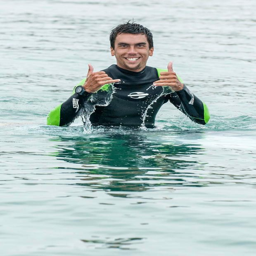
soccer player , sits on his board in the water off the coast .